An Untold Story

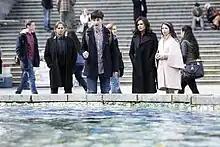

"An Untold Story" is the twenty-third episode of the fifth season of the American fantasy drama series "Once Upon a Time", which aired on May 15, 2016. The episode served as part 2 of the 2-part fifth-season finale, with the first part being "Only You".